Thirty-sixth government of Israel

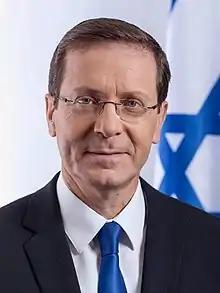
Isaac Herzog was easily elected as the 11th President of Israel during the government formation.

During the evening of 1 June, the negotiations stalled once more. Yamina's Shaked demanded to be named to the Knesset's Judicial Appointments Committee, despite Lapid having already promised the seat to Labour's Michaeli. On the following morning, the negotiations with the United Arab List also encountered new challenges. Specifically, media sources reported that Prime Minister Netanyahu had agreed to repeal a controversial piece of legislation which addresses illegal housing construction – popularly dubbed the "Kaminitz law", and had thereby indirectly encouraged the UAL's MKs to heighten their demands in their talks with the "change bloc". These new demands had the effect of alienating the pro-"change" right-wing parties, Yamina and New Hope, which openly oppose a repeal of the law. Negotiations on the possible "change government" also took place on the sidelines of a Knesset session called to elect the new president of Israel. Isaac Herzog was easily elected as the 11th president of the country, and achieved the support of a broad range of parties. He received 87 votes, to just 26 for his only rival, Miriam Peretz.